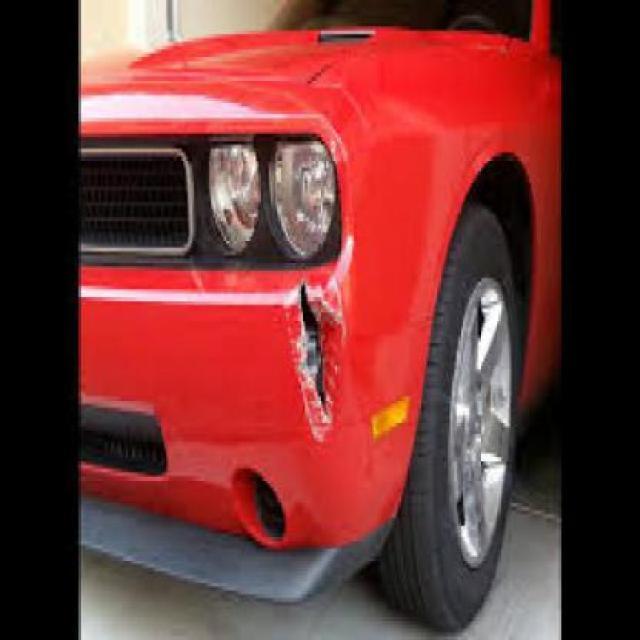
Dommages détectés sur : aile avant gauche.
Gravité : majeur